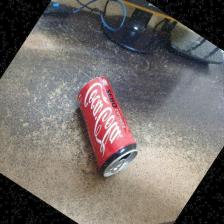
Label: cans